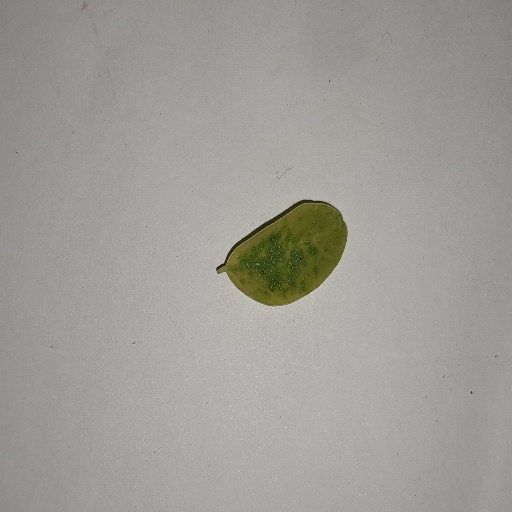
Species: Sojina
Leaf condition: Yellow Leaf